Dance with Devils

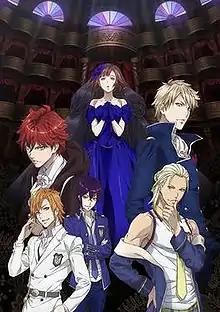
Promotional artwork for the anime series.

is a Japanese anime television series. It began airing in October 2015 and has been licensed in North America by Funimation. A manga began serialization in "GFantasy" in September 2015. It is often abbreviated as "DWD" or DanDevi (ダンデビ "Dandebi").